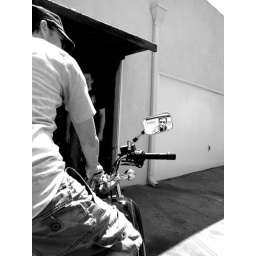
Self-reflection in the wing mirror of Kerry's bike